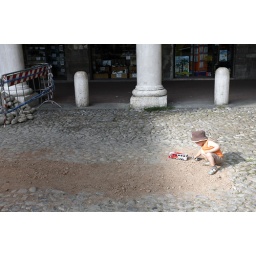
In Modena, Italy, a boy makes a patch of sunlight and a puddle of sand into a beach in the Piazza Grande.